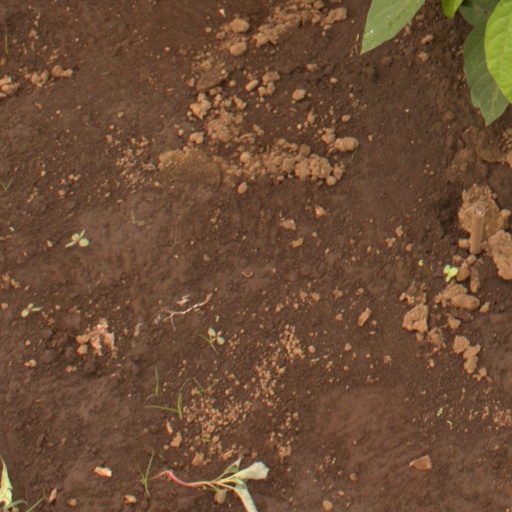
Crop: soybean